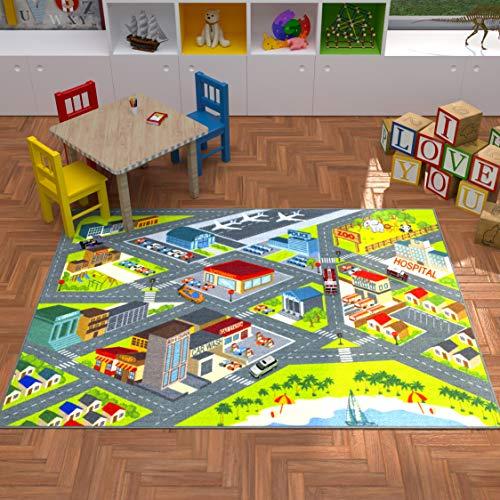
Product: Kev & Cooper Playtime Collection Road Map Educational Area Rug - 3'3" x 4'7"
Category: Home & Kitchen | Home Décor | Kids' Room Décor | Rugs
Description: Fun and educational rug.
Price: $20.54
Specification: ASIN:B01EBESBE2|ShippingWeight:4.65pounds(Viewshippingratesandpolicies)|DateFirstAvailable:April15,2016